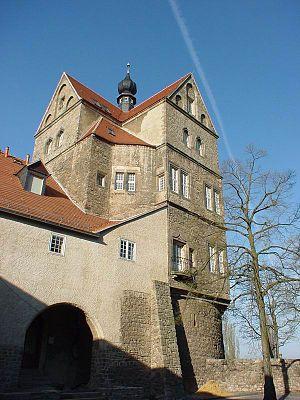
Le château de Seeburg est un château de style Renaissance situé dans l'arrondissement de Mansfeld-Harz-du-Sud, en Saxe-Anhalt. Il reprend l'emplacement d'un château fort plus ancien, mentionné dans le terrier de Hersfeld et détenu par les comtes de Mansfeld.